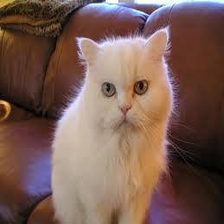
Species: cat
Breed: Persian